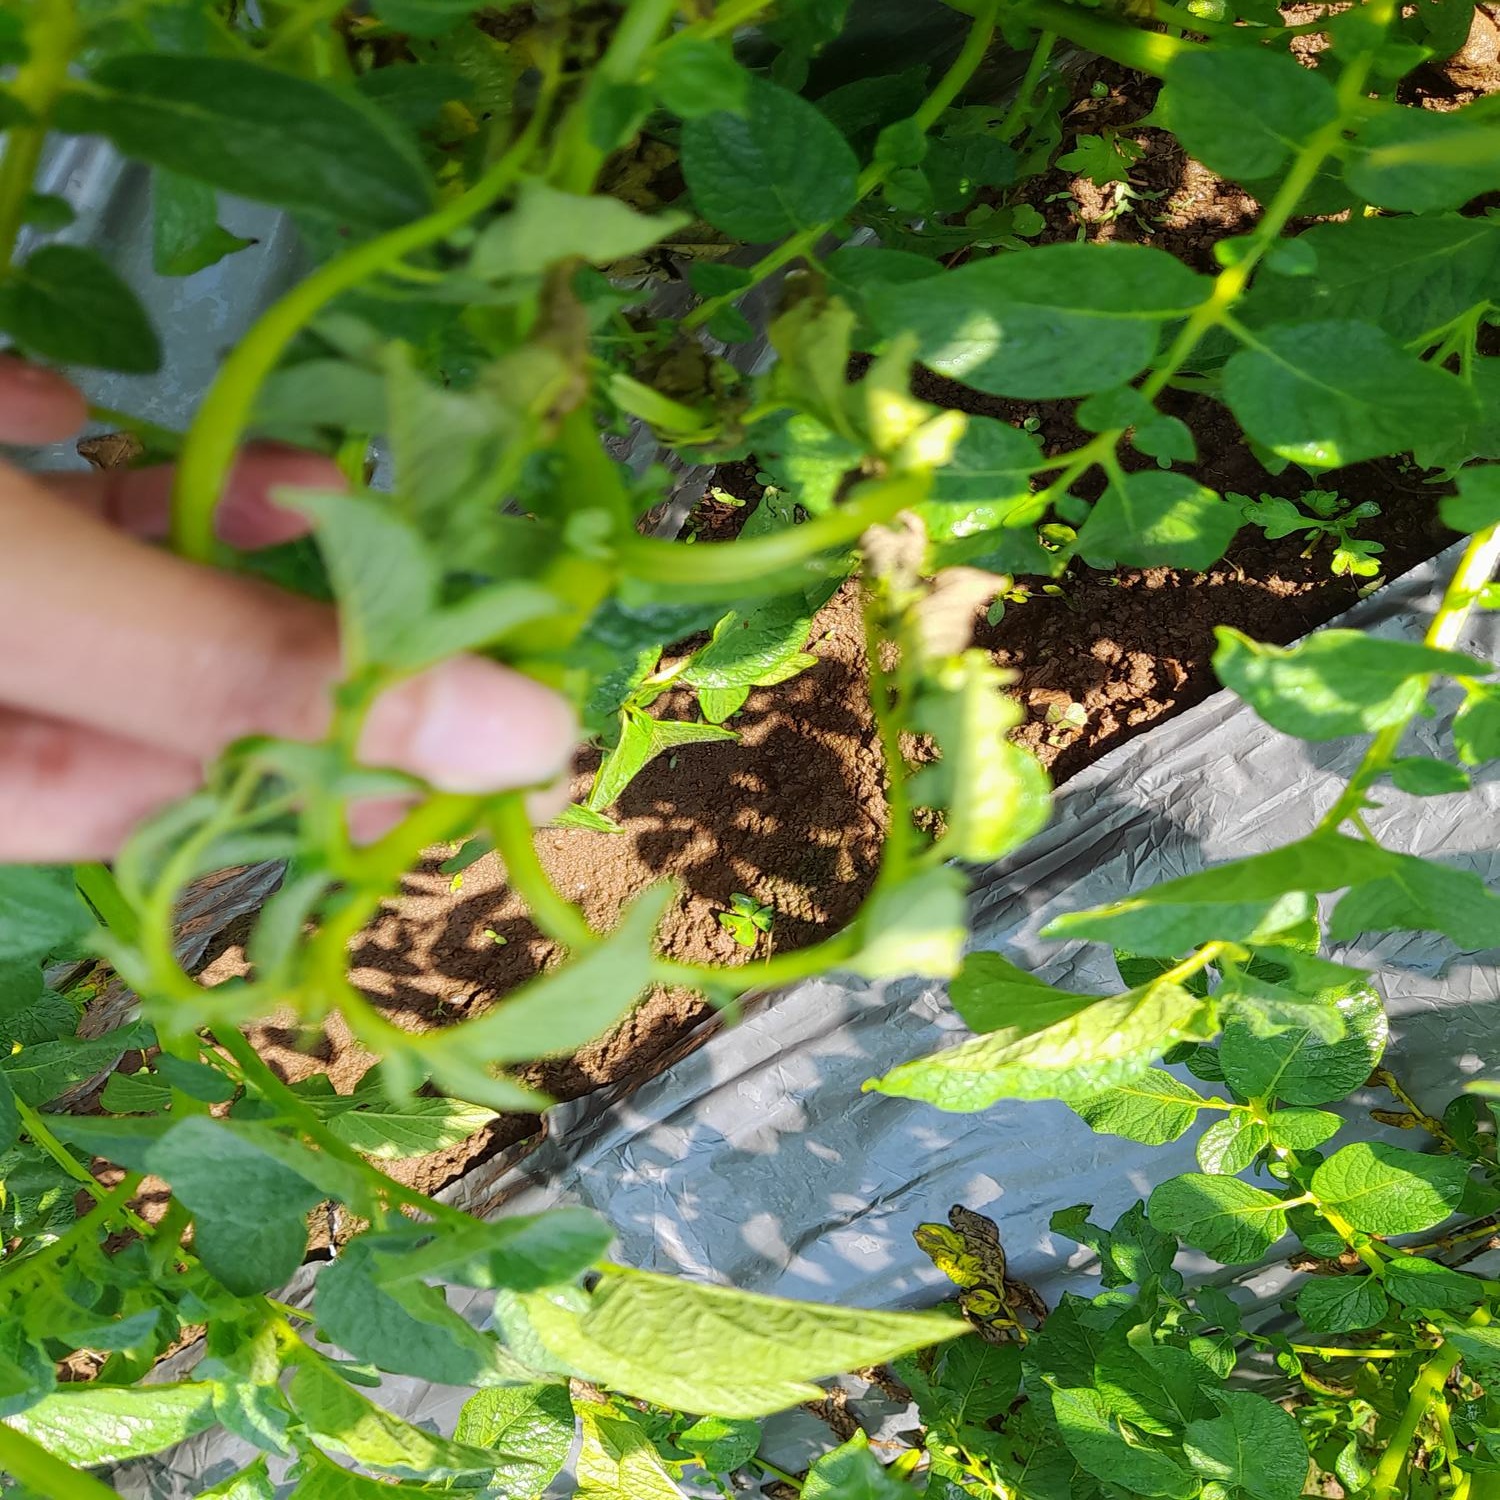
Etiqueta: Pudricion_Parda